St Helens R.F.C.–Wigan Warriors rivalry

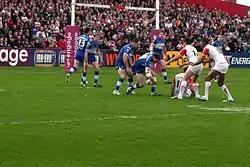
St Helens vs Wigan Warriors during the Super League XIV Semi-finals

The St Helens R.F.C. – Wigan Warriors rivalry is a historic local rivalry between the rugby league clubs St Helens and the Wigan Warriors, based in North West England. The rivalry is born out of relative proximity of the two towns, but as two of the most successful clubs in British rugby it has become a marquee event in the calendar.